KHIT

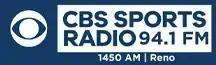
Logo under CBS Sports Radio affiliation

KHIT has been operating at reduced power since 2018 due to a defect in its antenna system, which serves four AM stations; the filtering system presents the KHIT transmitter with a VSWR that is too high for the transmitter to use its full 1,000 watts.